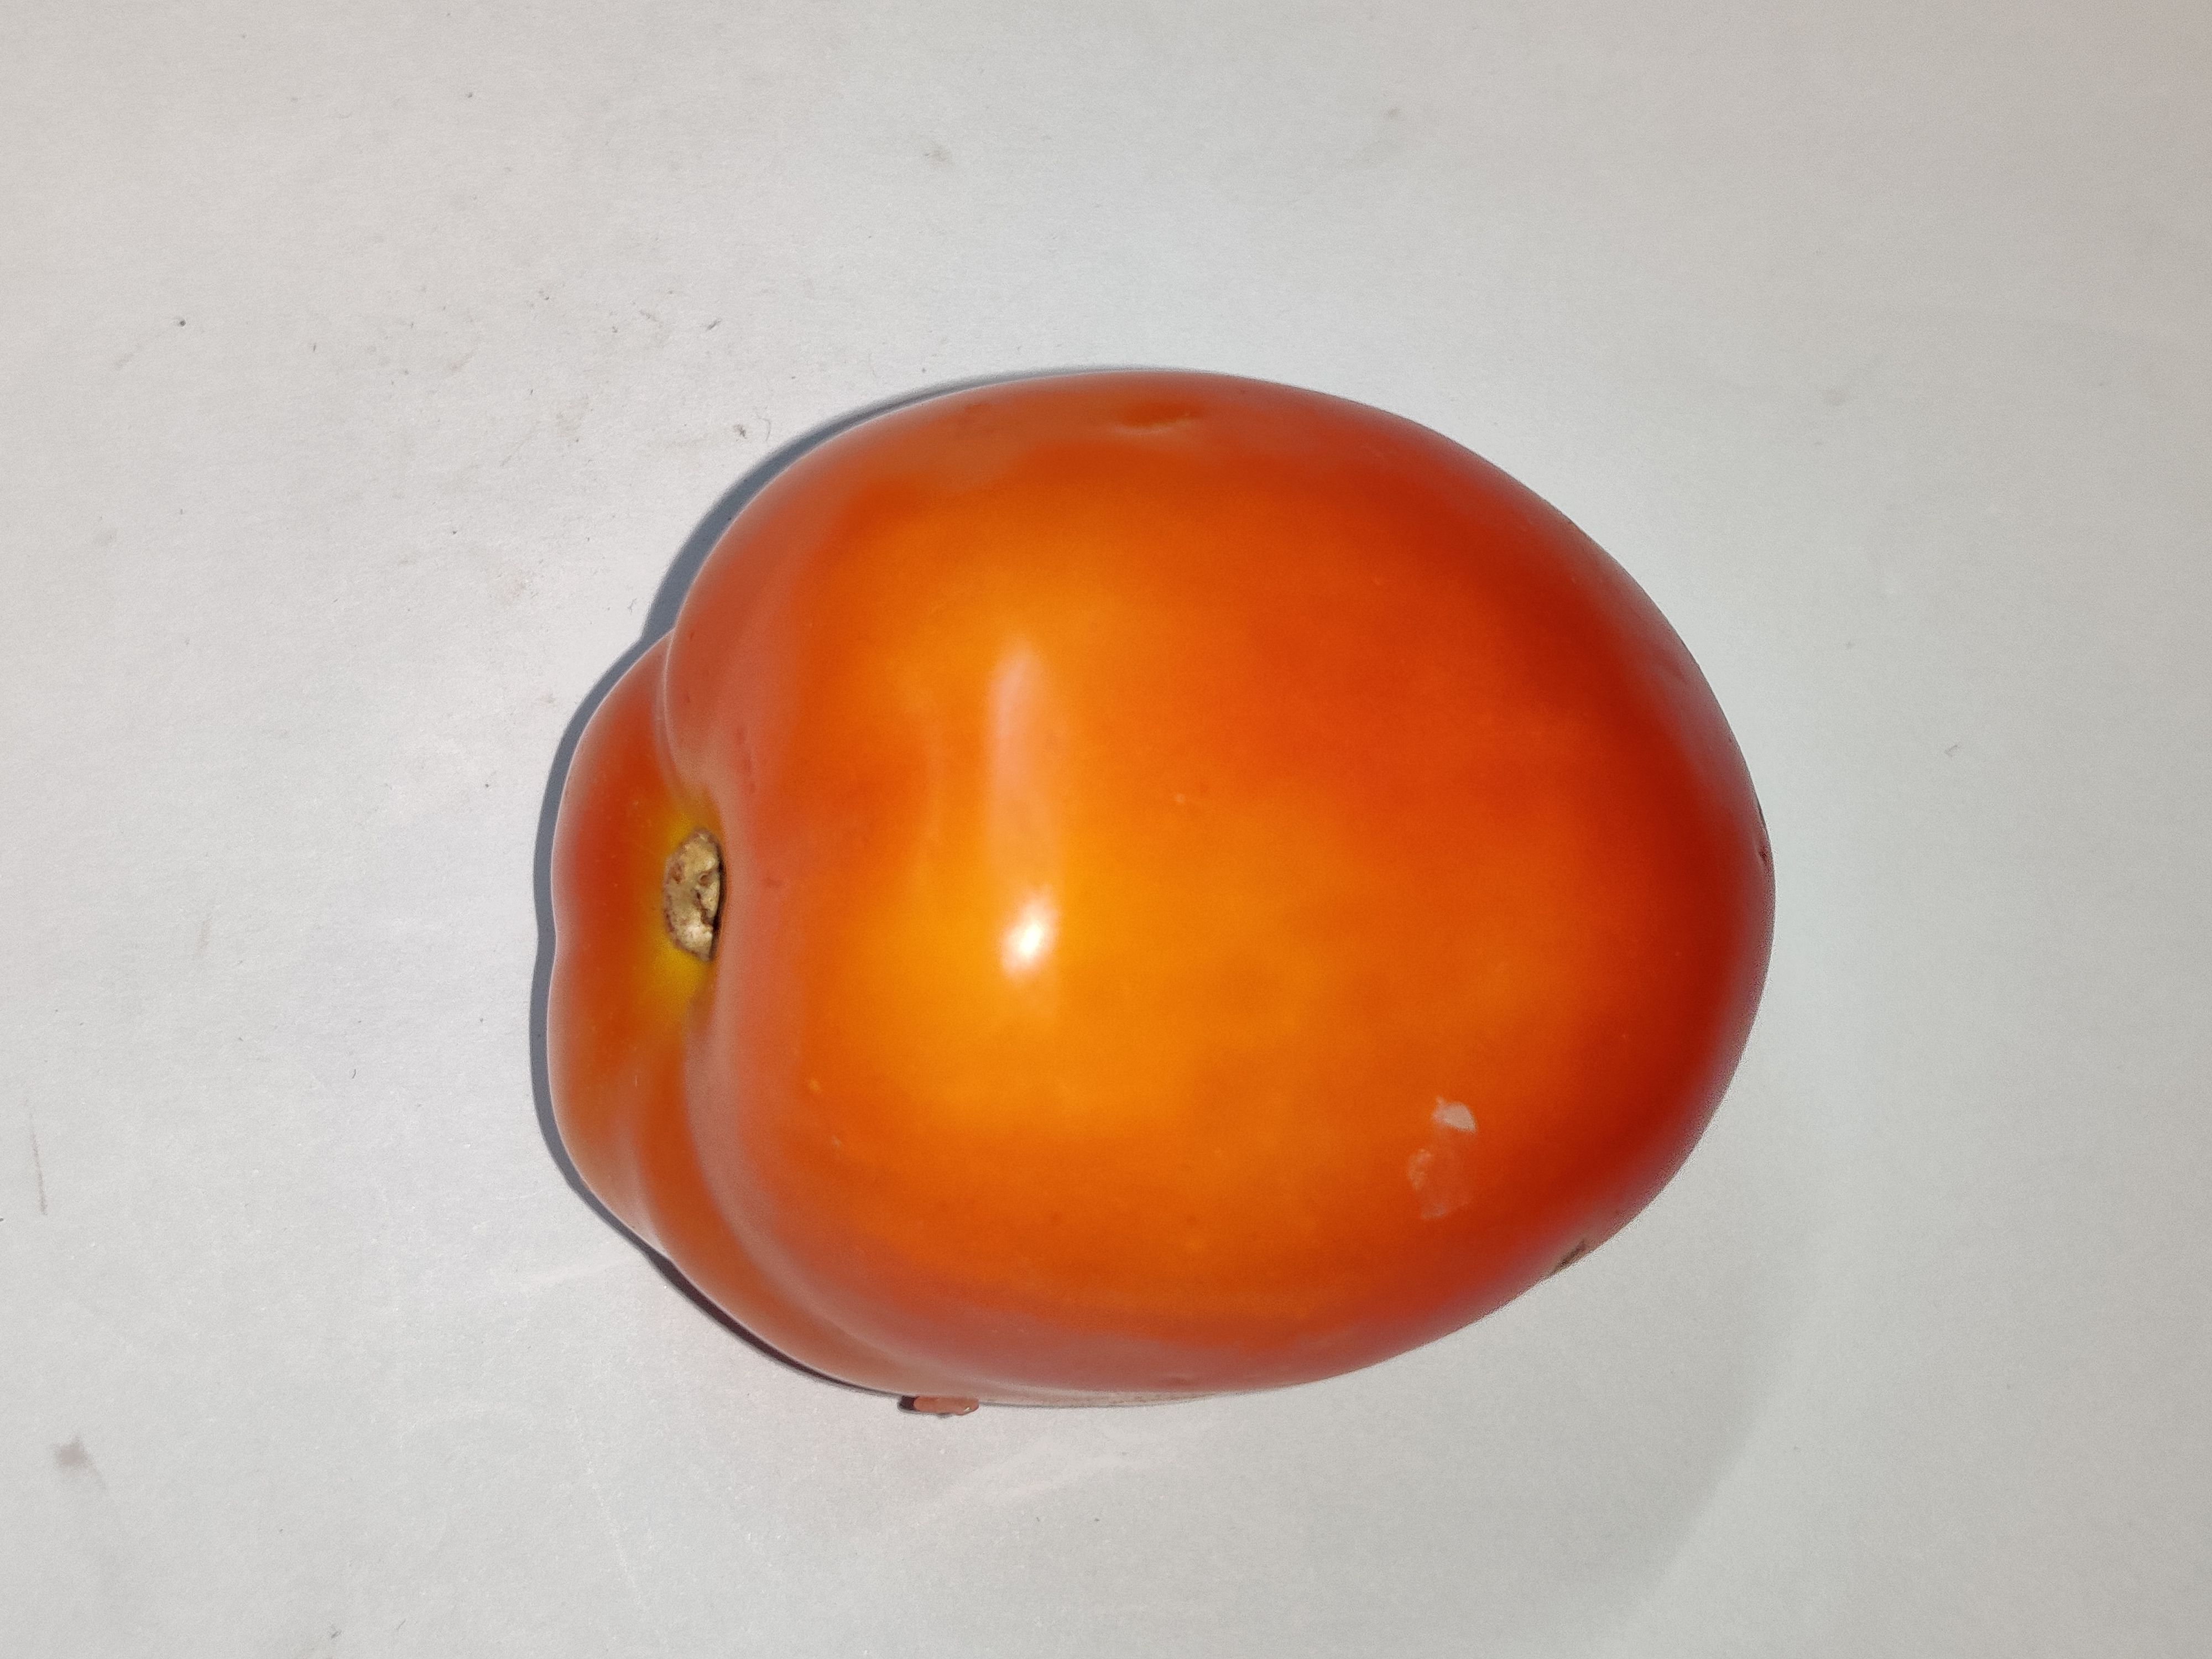
Fruit: tomatoes
Grade: 1st-grade